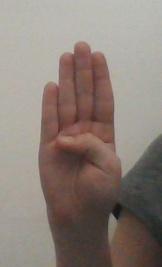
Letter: kaaf